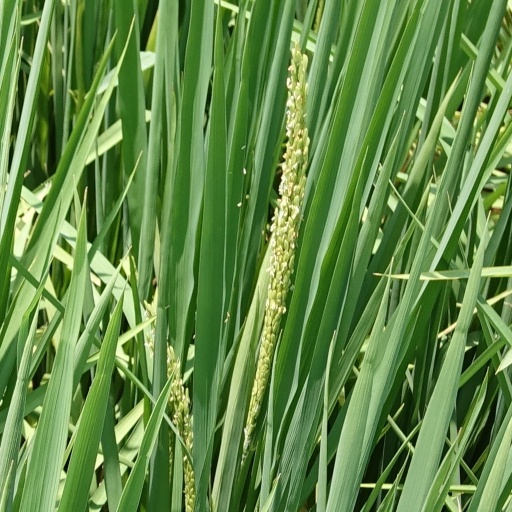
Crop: rice